Rob Rasmussen

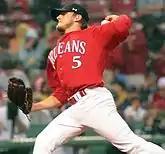
Rasmussen at the 2009 Cape Cod All Star Game

During the summers of 2008 and 2009, Rasmussen pitched for the Orleans Firebirds of the Cape Cod Baseball League. After going 2-0 with a 0.96 ERA in his first three starts for the Orleans Firebirds in the summer of 2009, Rasmussen was selected to start on the mound in the Cape Cod League All-Star game at Fenway Park on July 23, 2009. He finished the Cape Cod season going 4-0 with a 1.80 ERA.